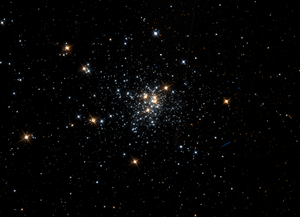
NGC 2004 est un amas ouvert situé dans la constellation de la Dorade. Cet amas est situé dans le Grand Nuage de Magellan. Il a été découvert par l'astronome australien James Dunlop en 1826.